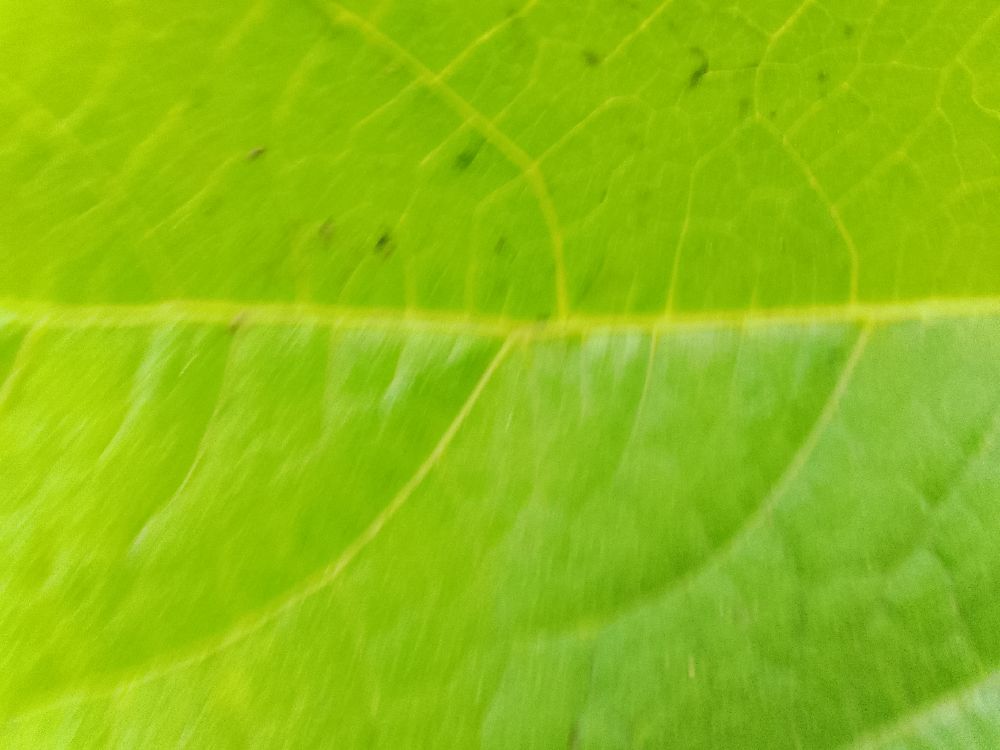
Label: healthy